Blue Area

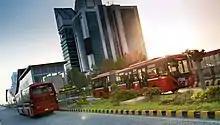
The Rawalpindi-Islamabad Metrobus in the Blue Area.

Blue Area is served by Stock Exchange, 7th Avenue, PIMS, and Shaheed-e-Millat metro bus stations on Jinnah Avenue Line 1 of the Rawalpindi-Islamabad Metrobus system.